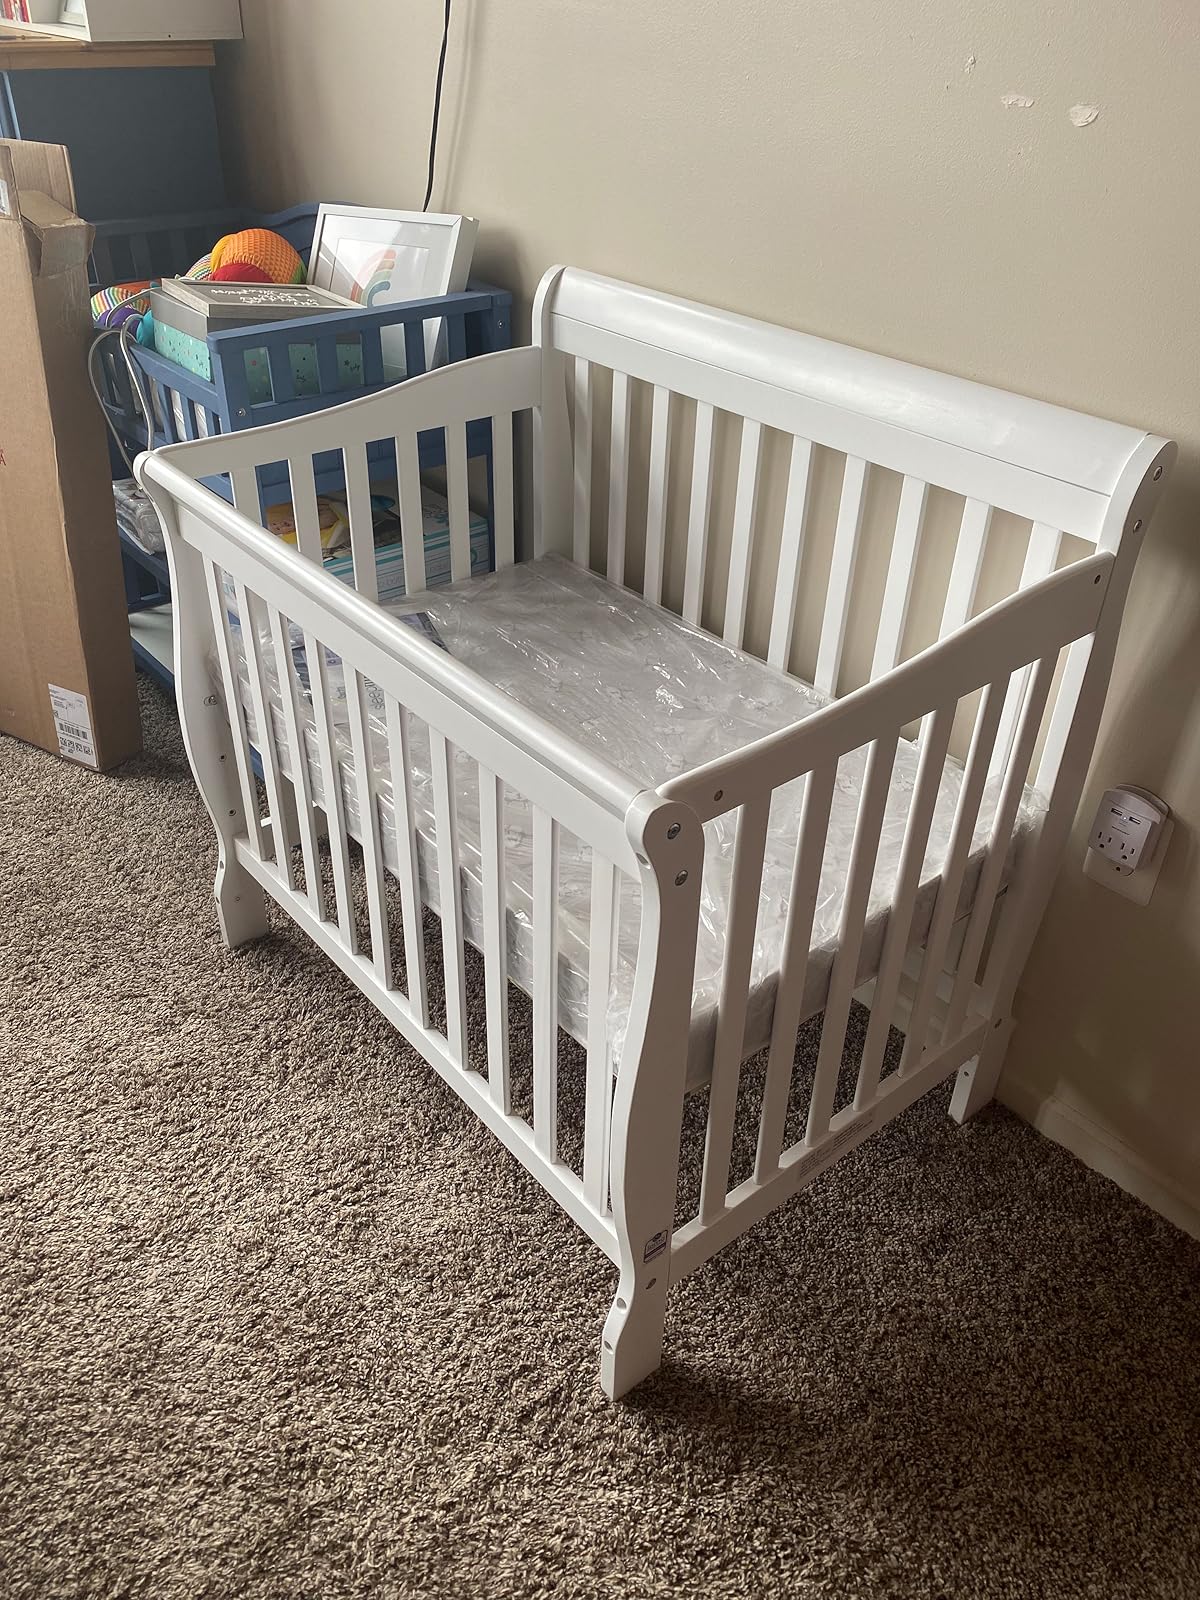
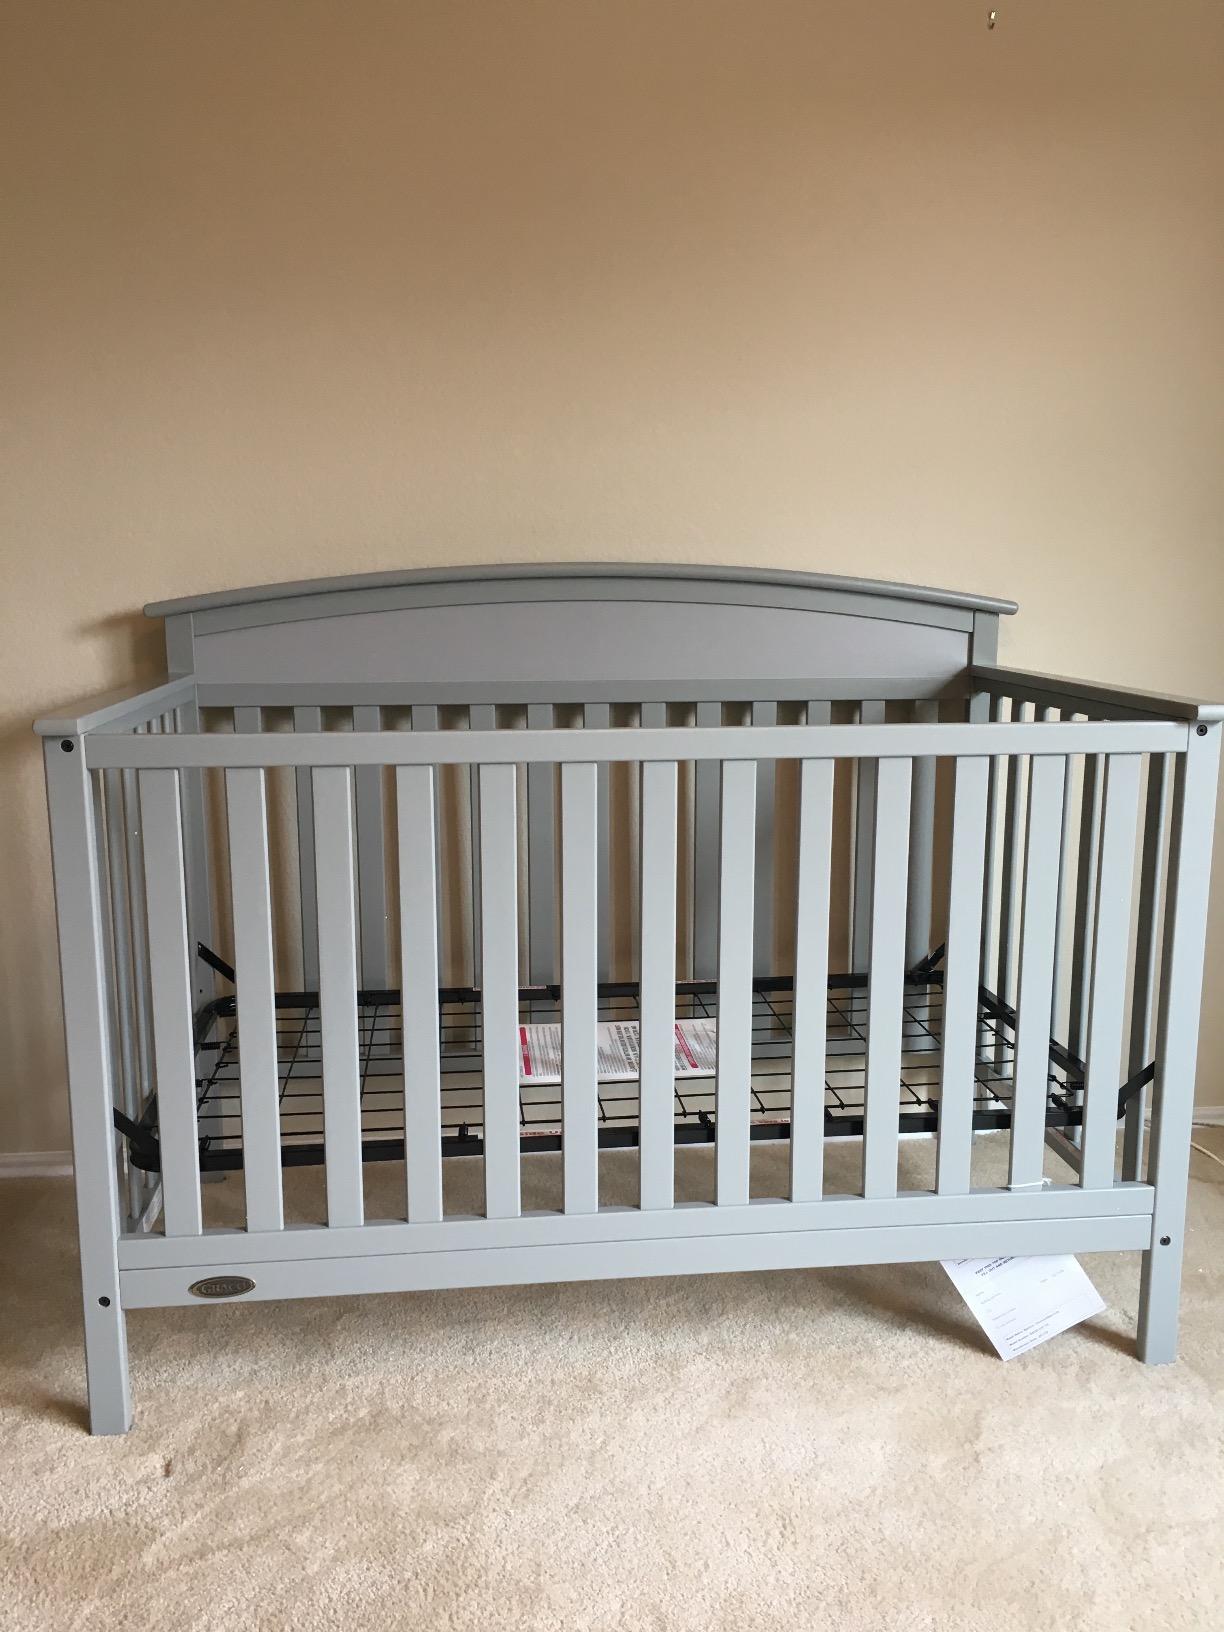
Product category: products_crib
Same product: no